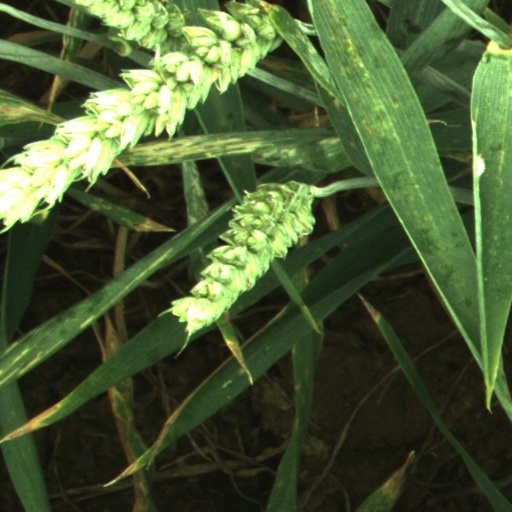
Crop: wheat